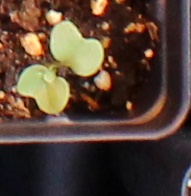
Label: Canola